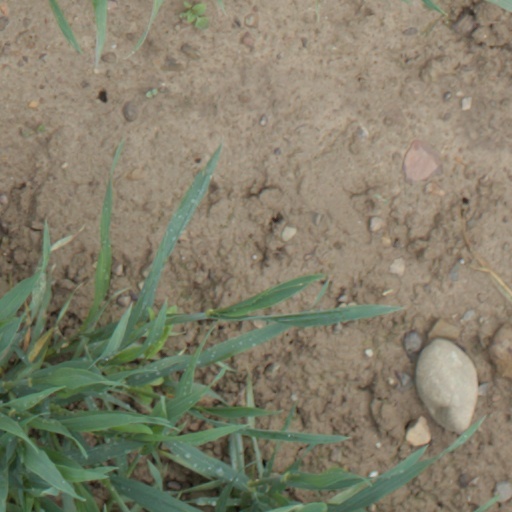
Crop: wheat